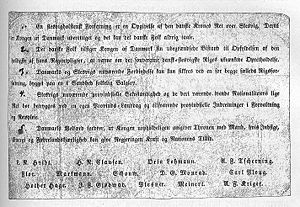
Martsrevolutionen (Danmark) / Casinomødet
Casinomødets erklæring. Her i Carl Plougs eksemplar.
Martsrevolutionen i Danmark er betegnelsen for de begivenheder der ledte til indførelsen af konstitutionelt monarki i Danmark ved Grundlovens stadfæstelse.